Lucas Entertainment

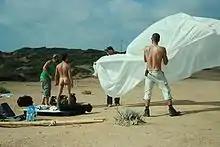
On location for the filming of the 2009 release "Men of Israel", the first adult film to use exclusively Jewish models.

In May 2009, Lucas Entertainment filmed the first gay porn film using only Israeli models. The production was billed as a sexual journey to promote Israeli culture. In June 2009 the company launched its "Men of Israel" website to promote the film, which announced its release for July 22.